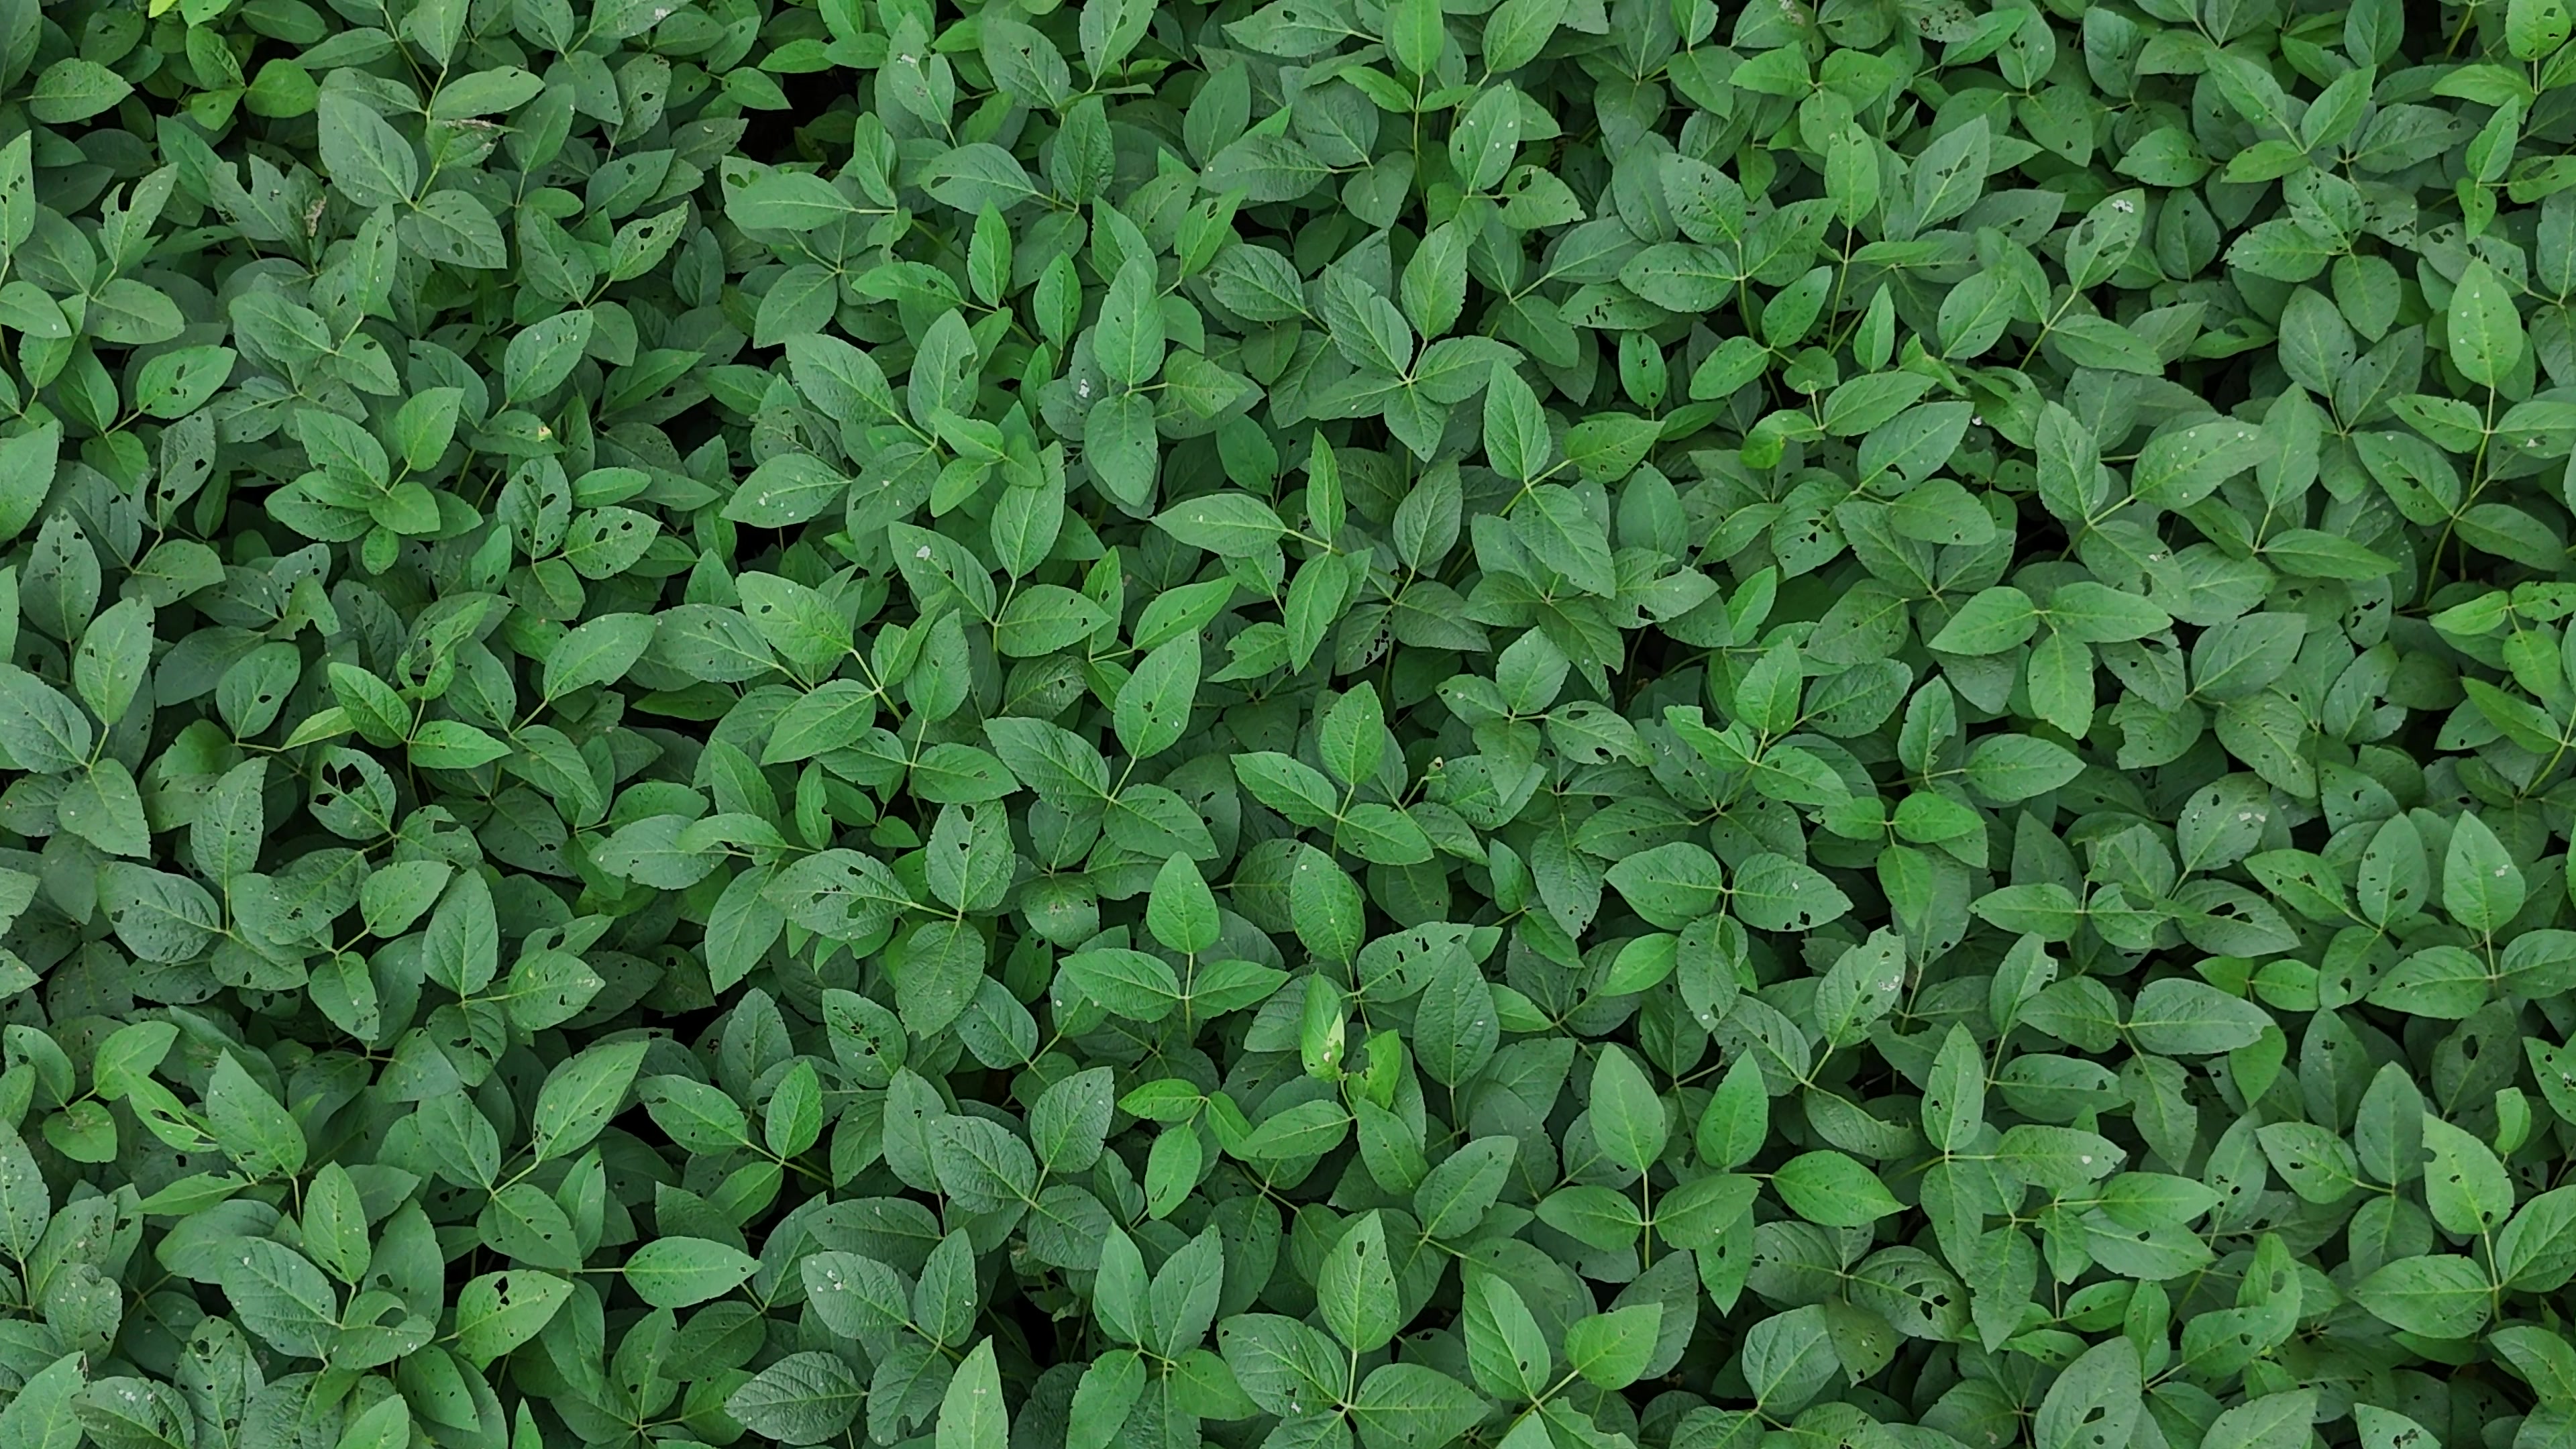
Label: Semilooper_Pest